Khudafarin Bridges

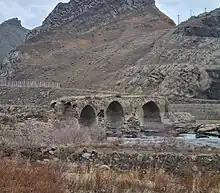
11-span bridge in 2023

Architects used river cobblestone (breakwaters and arches) and square baked brick (parapet of the upper part) to build the 15-span bridge.